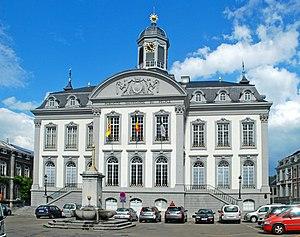
Belgique - Province de Liège - Hôtel de ville de Verviers
L'Hôtel de ville de Verviers est un édifice de style néo-classique situé à Verviers, dans la province de Liège en Belgique.